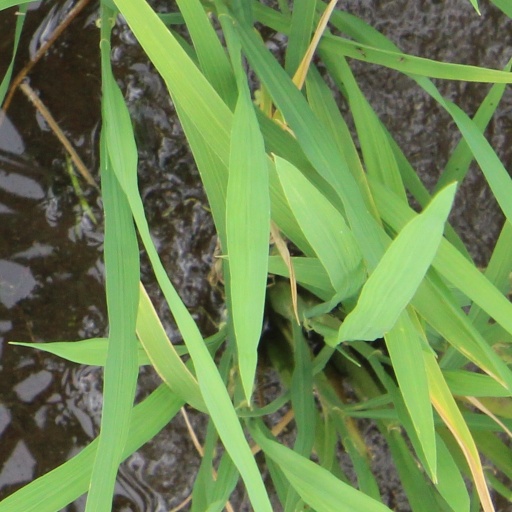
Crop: rice